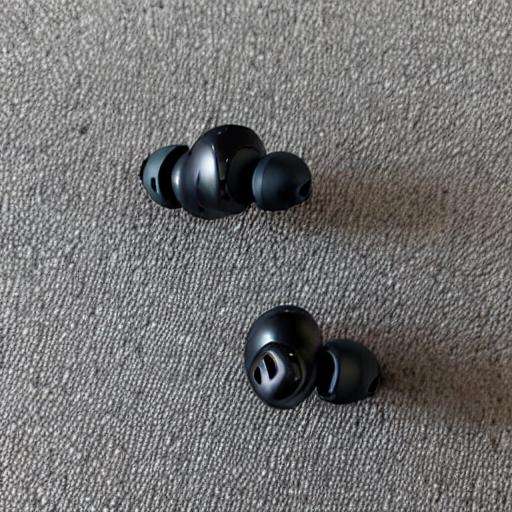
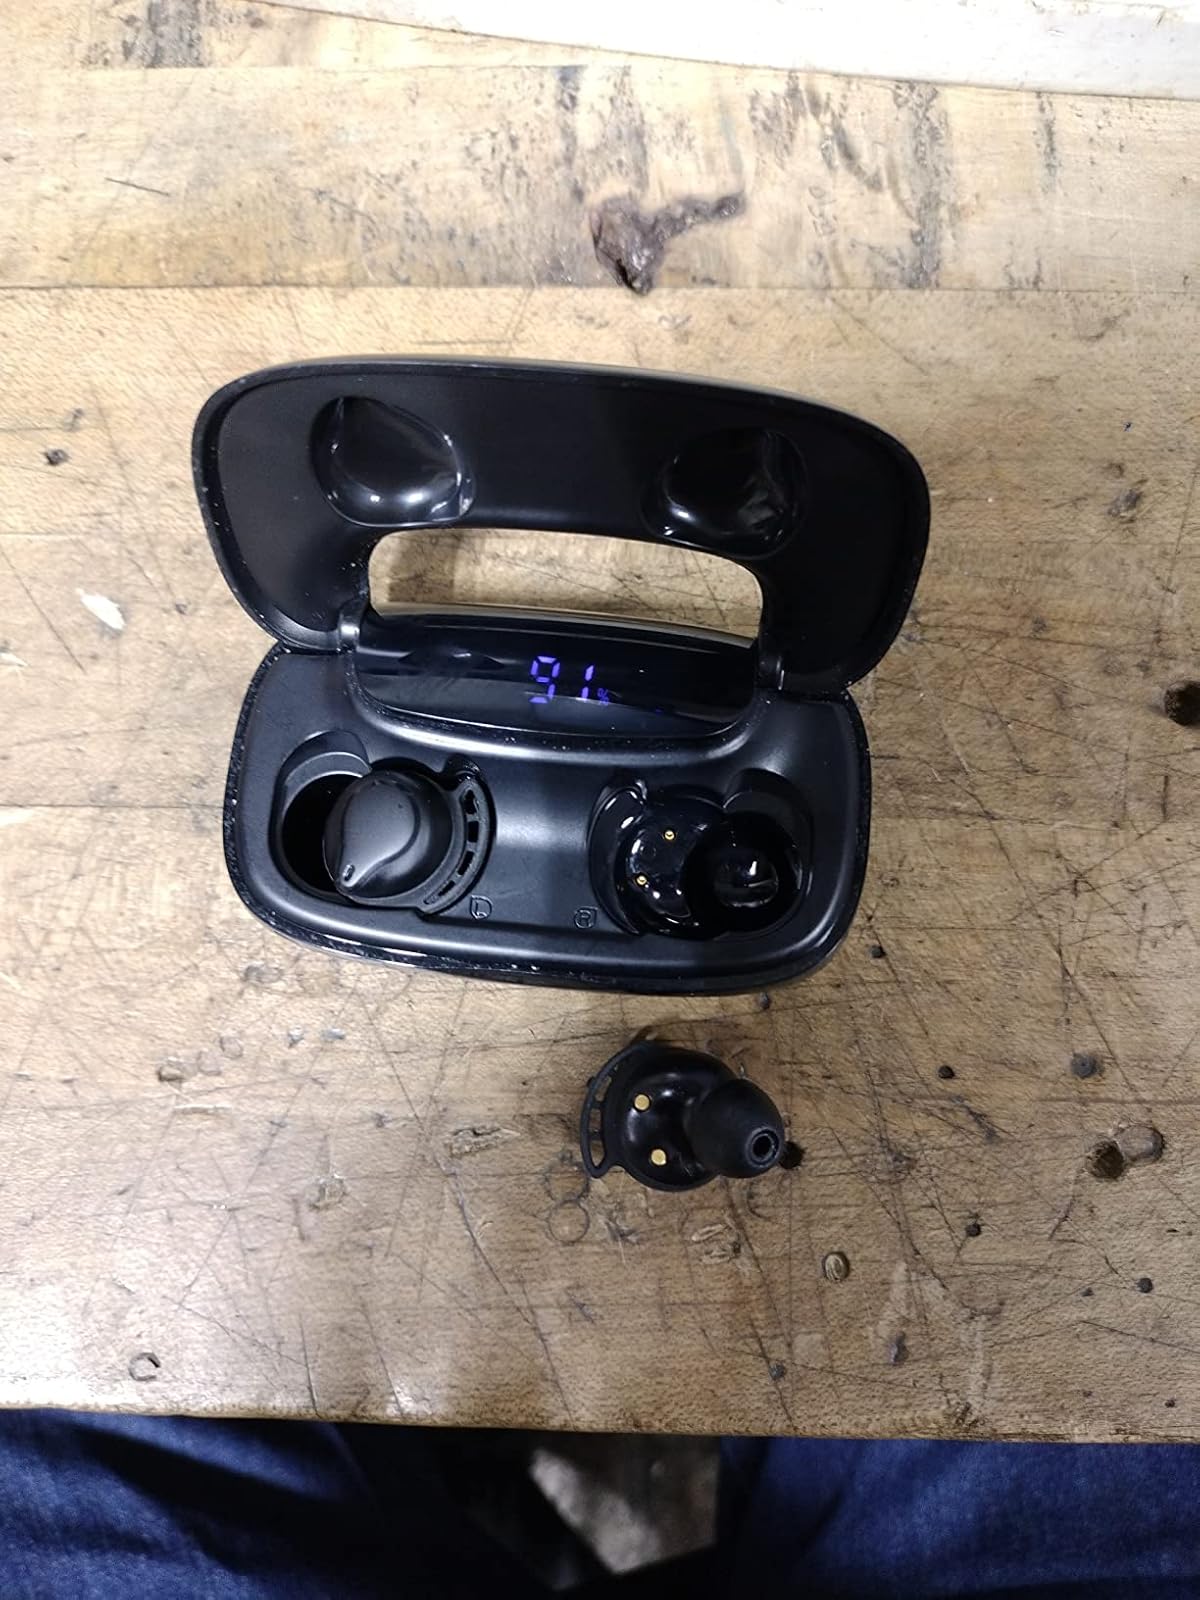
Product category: earbuds
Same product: no